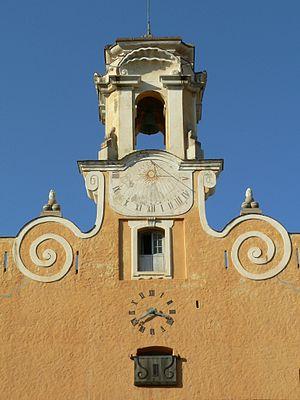
Le Palais des Gouverneurs abrite le Musée de Bastia
Le Palais des Gouverneurs, en corse Palazzu di i Guvernatori est un monument historique de la ville de Bastia, au cœur du quartier historique de la Citadelle. Il a été lieu de résidence des gouverneurs génois, caserne militaire et aujourd'hui musée.
La Citadelle est un quartier historique de la ville de Bastia. Sa construction date de la présence génoise en Corse.